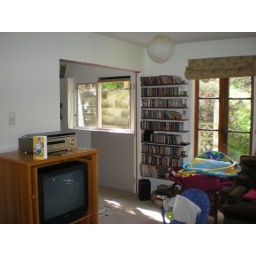
We finally managed to get the old door removed and widen the space and put a window in the old back storage room.